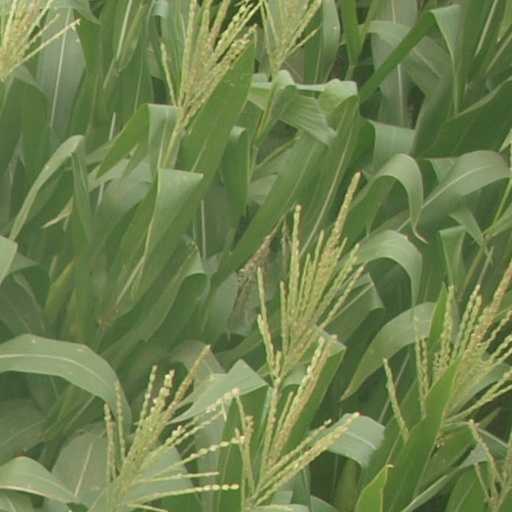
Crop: maize; corn